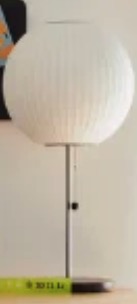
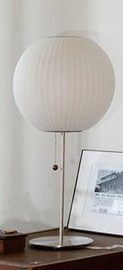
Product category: misc
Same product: yes